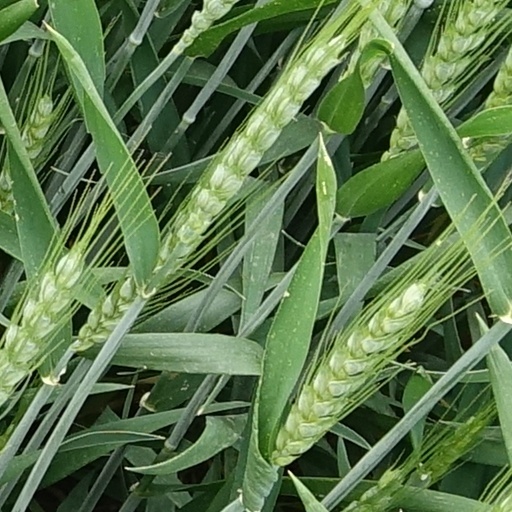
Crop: wheat